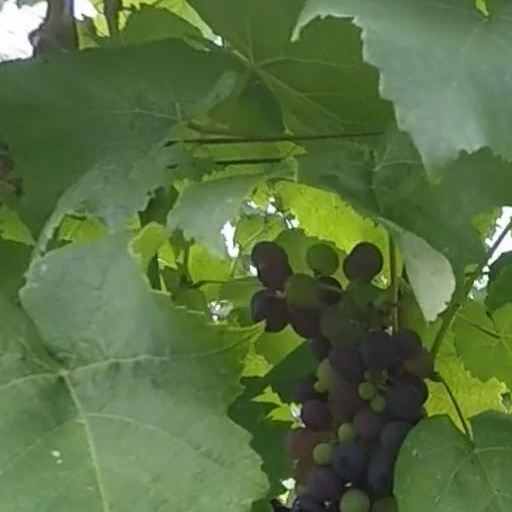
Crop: grape